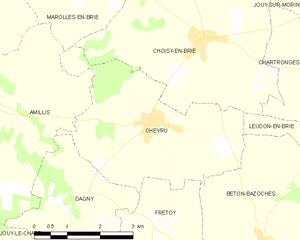
Carte des communes françaises Chevru